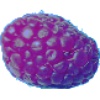
Label: Raspberry 1